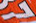
Number: 7